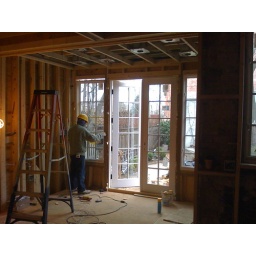
MosMost recent reconstruction photos -- the basement trench and the new door in the kitchen